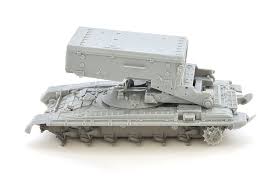
Label: TOS-1